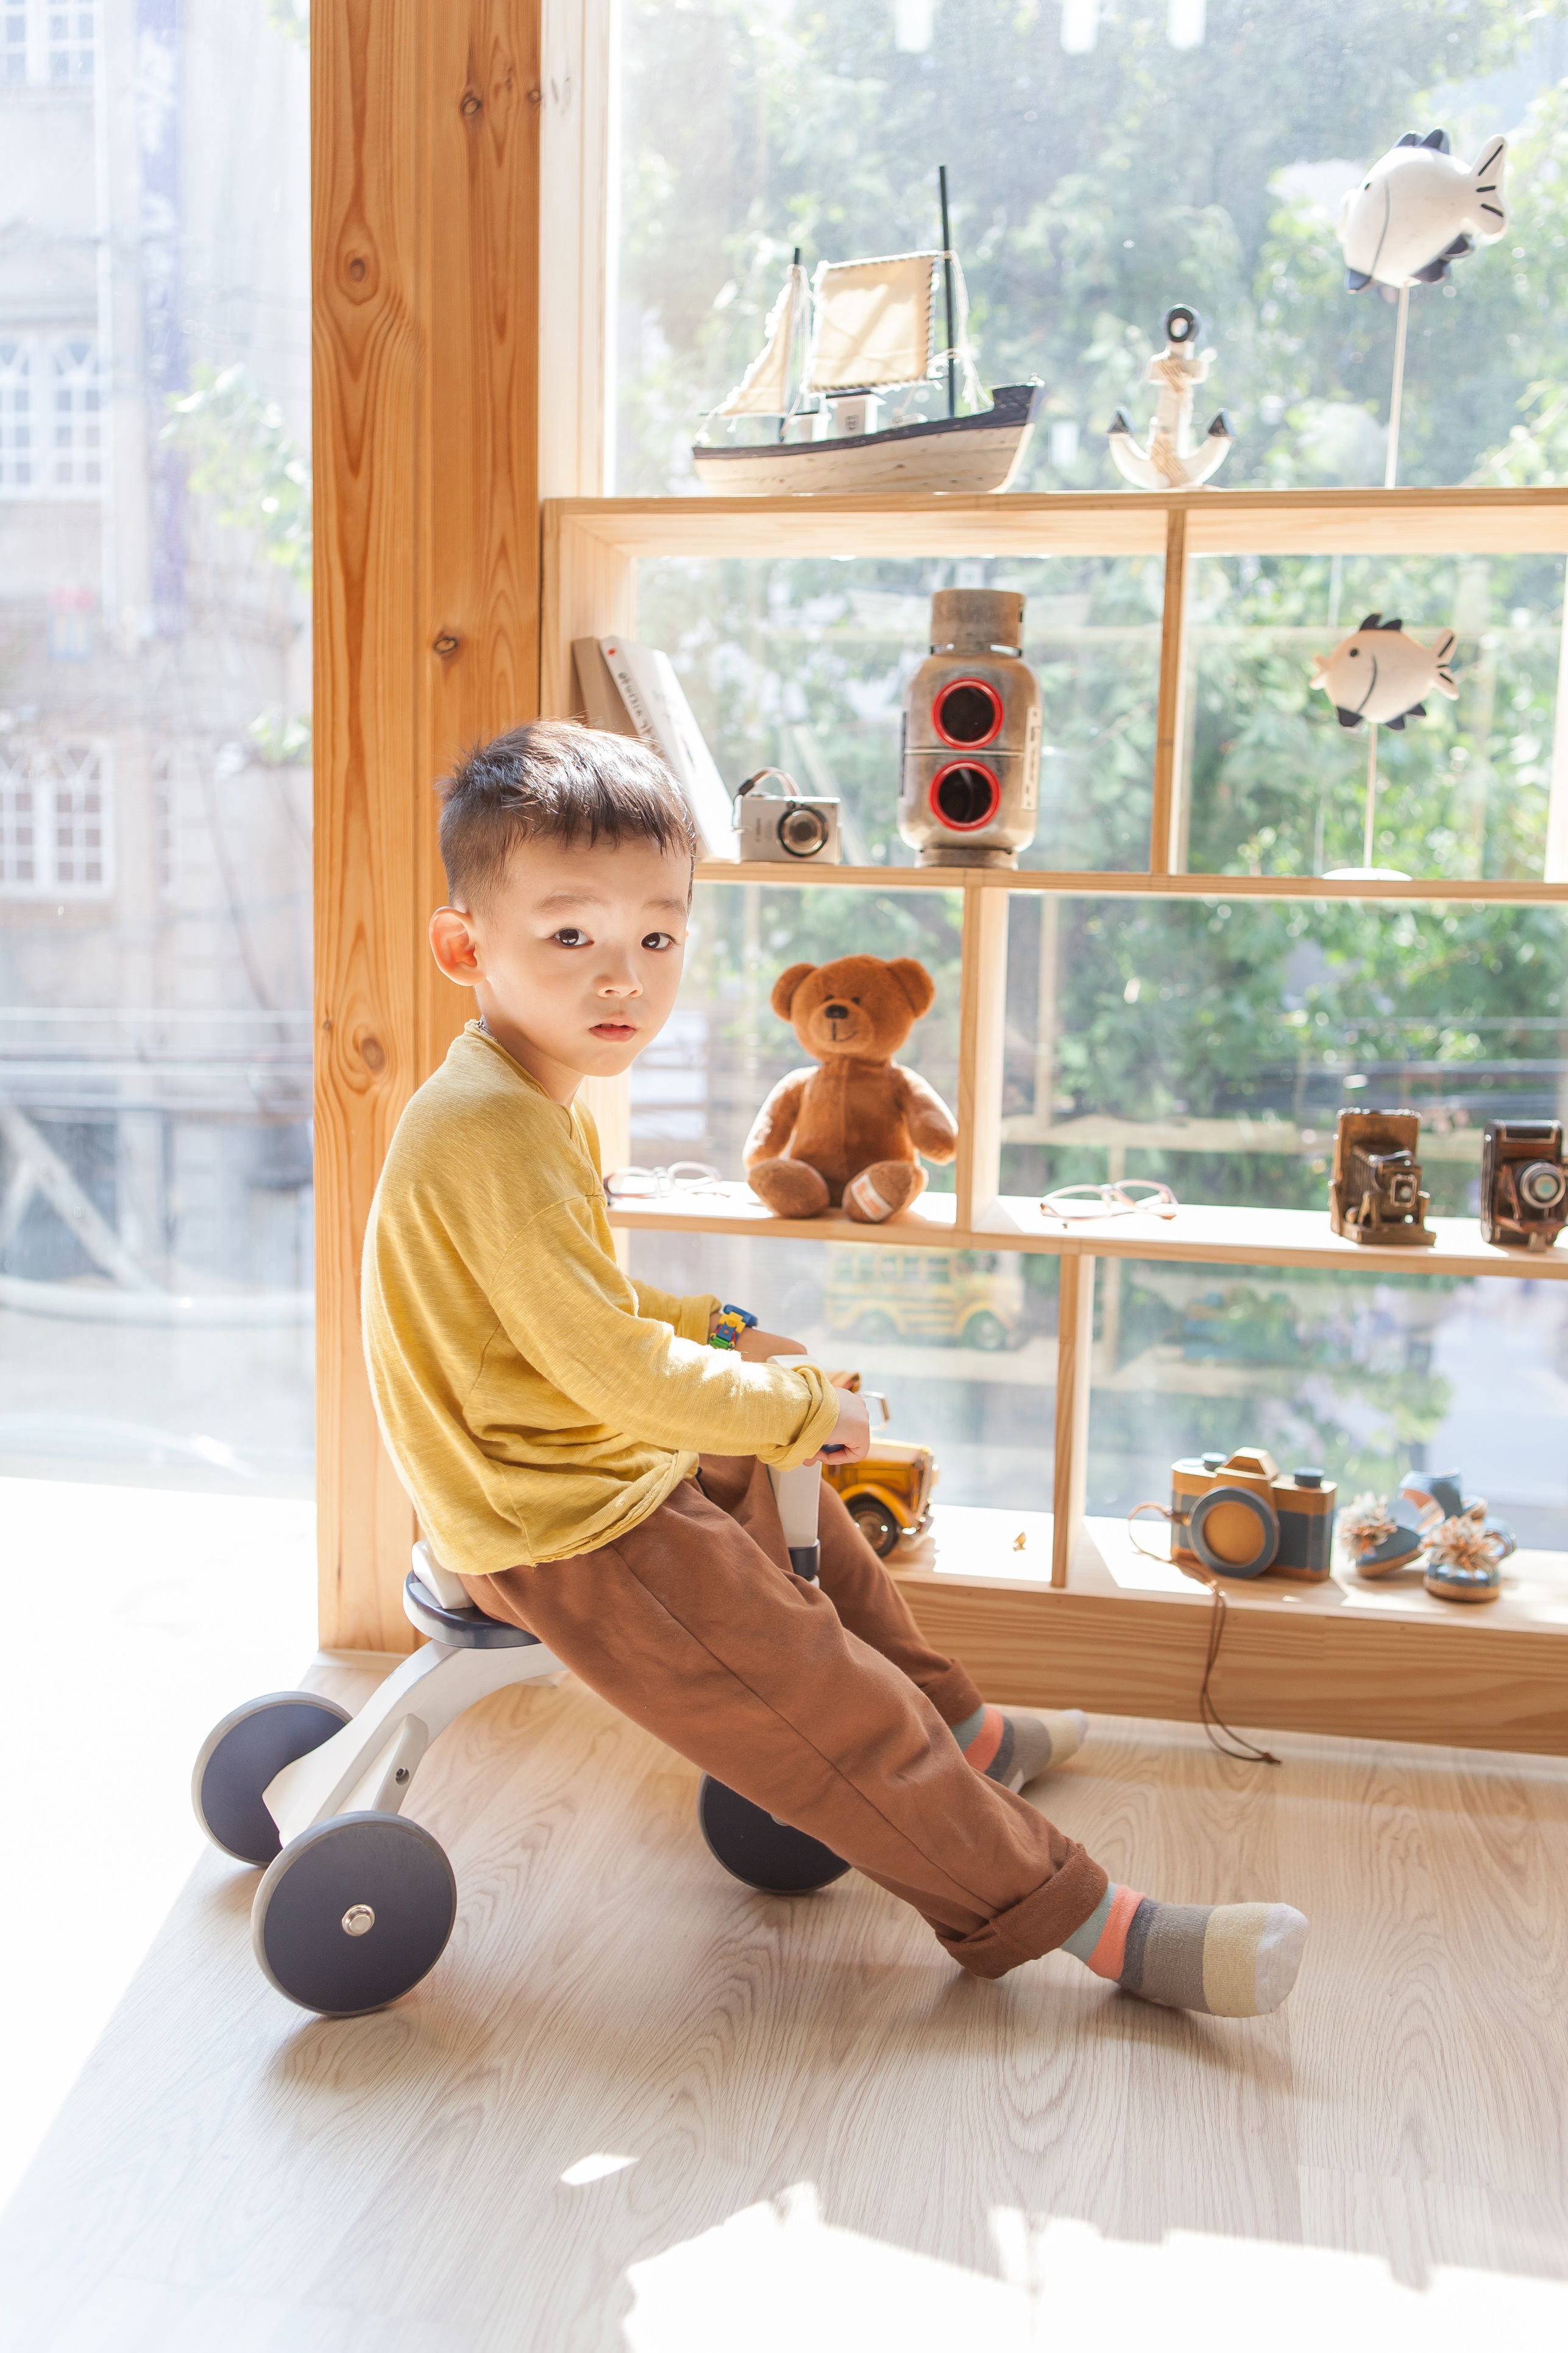
play, floor, sitting, studio, child, furniture, room, smile, interior design, children, toddler, boys, laughter, male models, children's, human positions, child model, men's children, a male child model